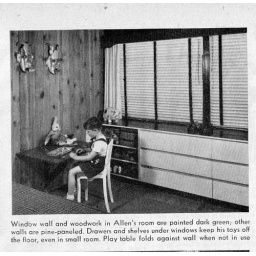
Window wall and woodwork in Allen's room are painted dark green